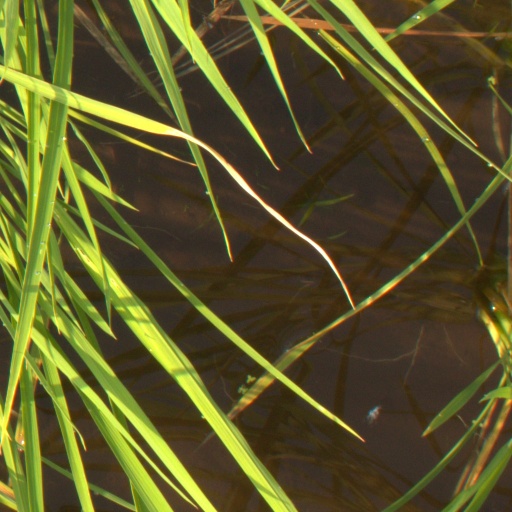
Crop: rice